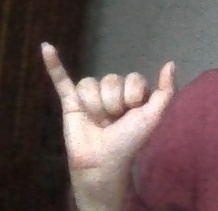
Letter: ya